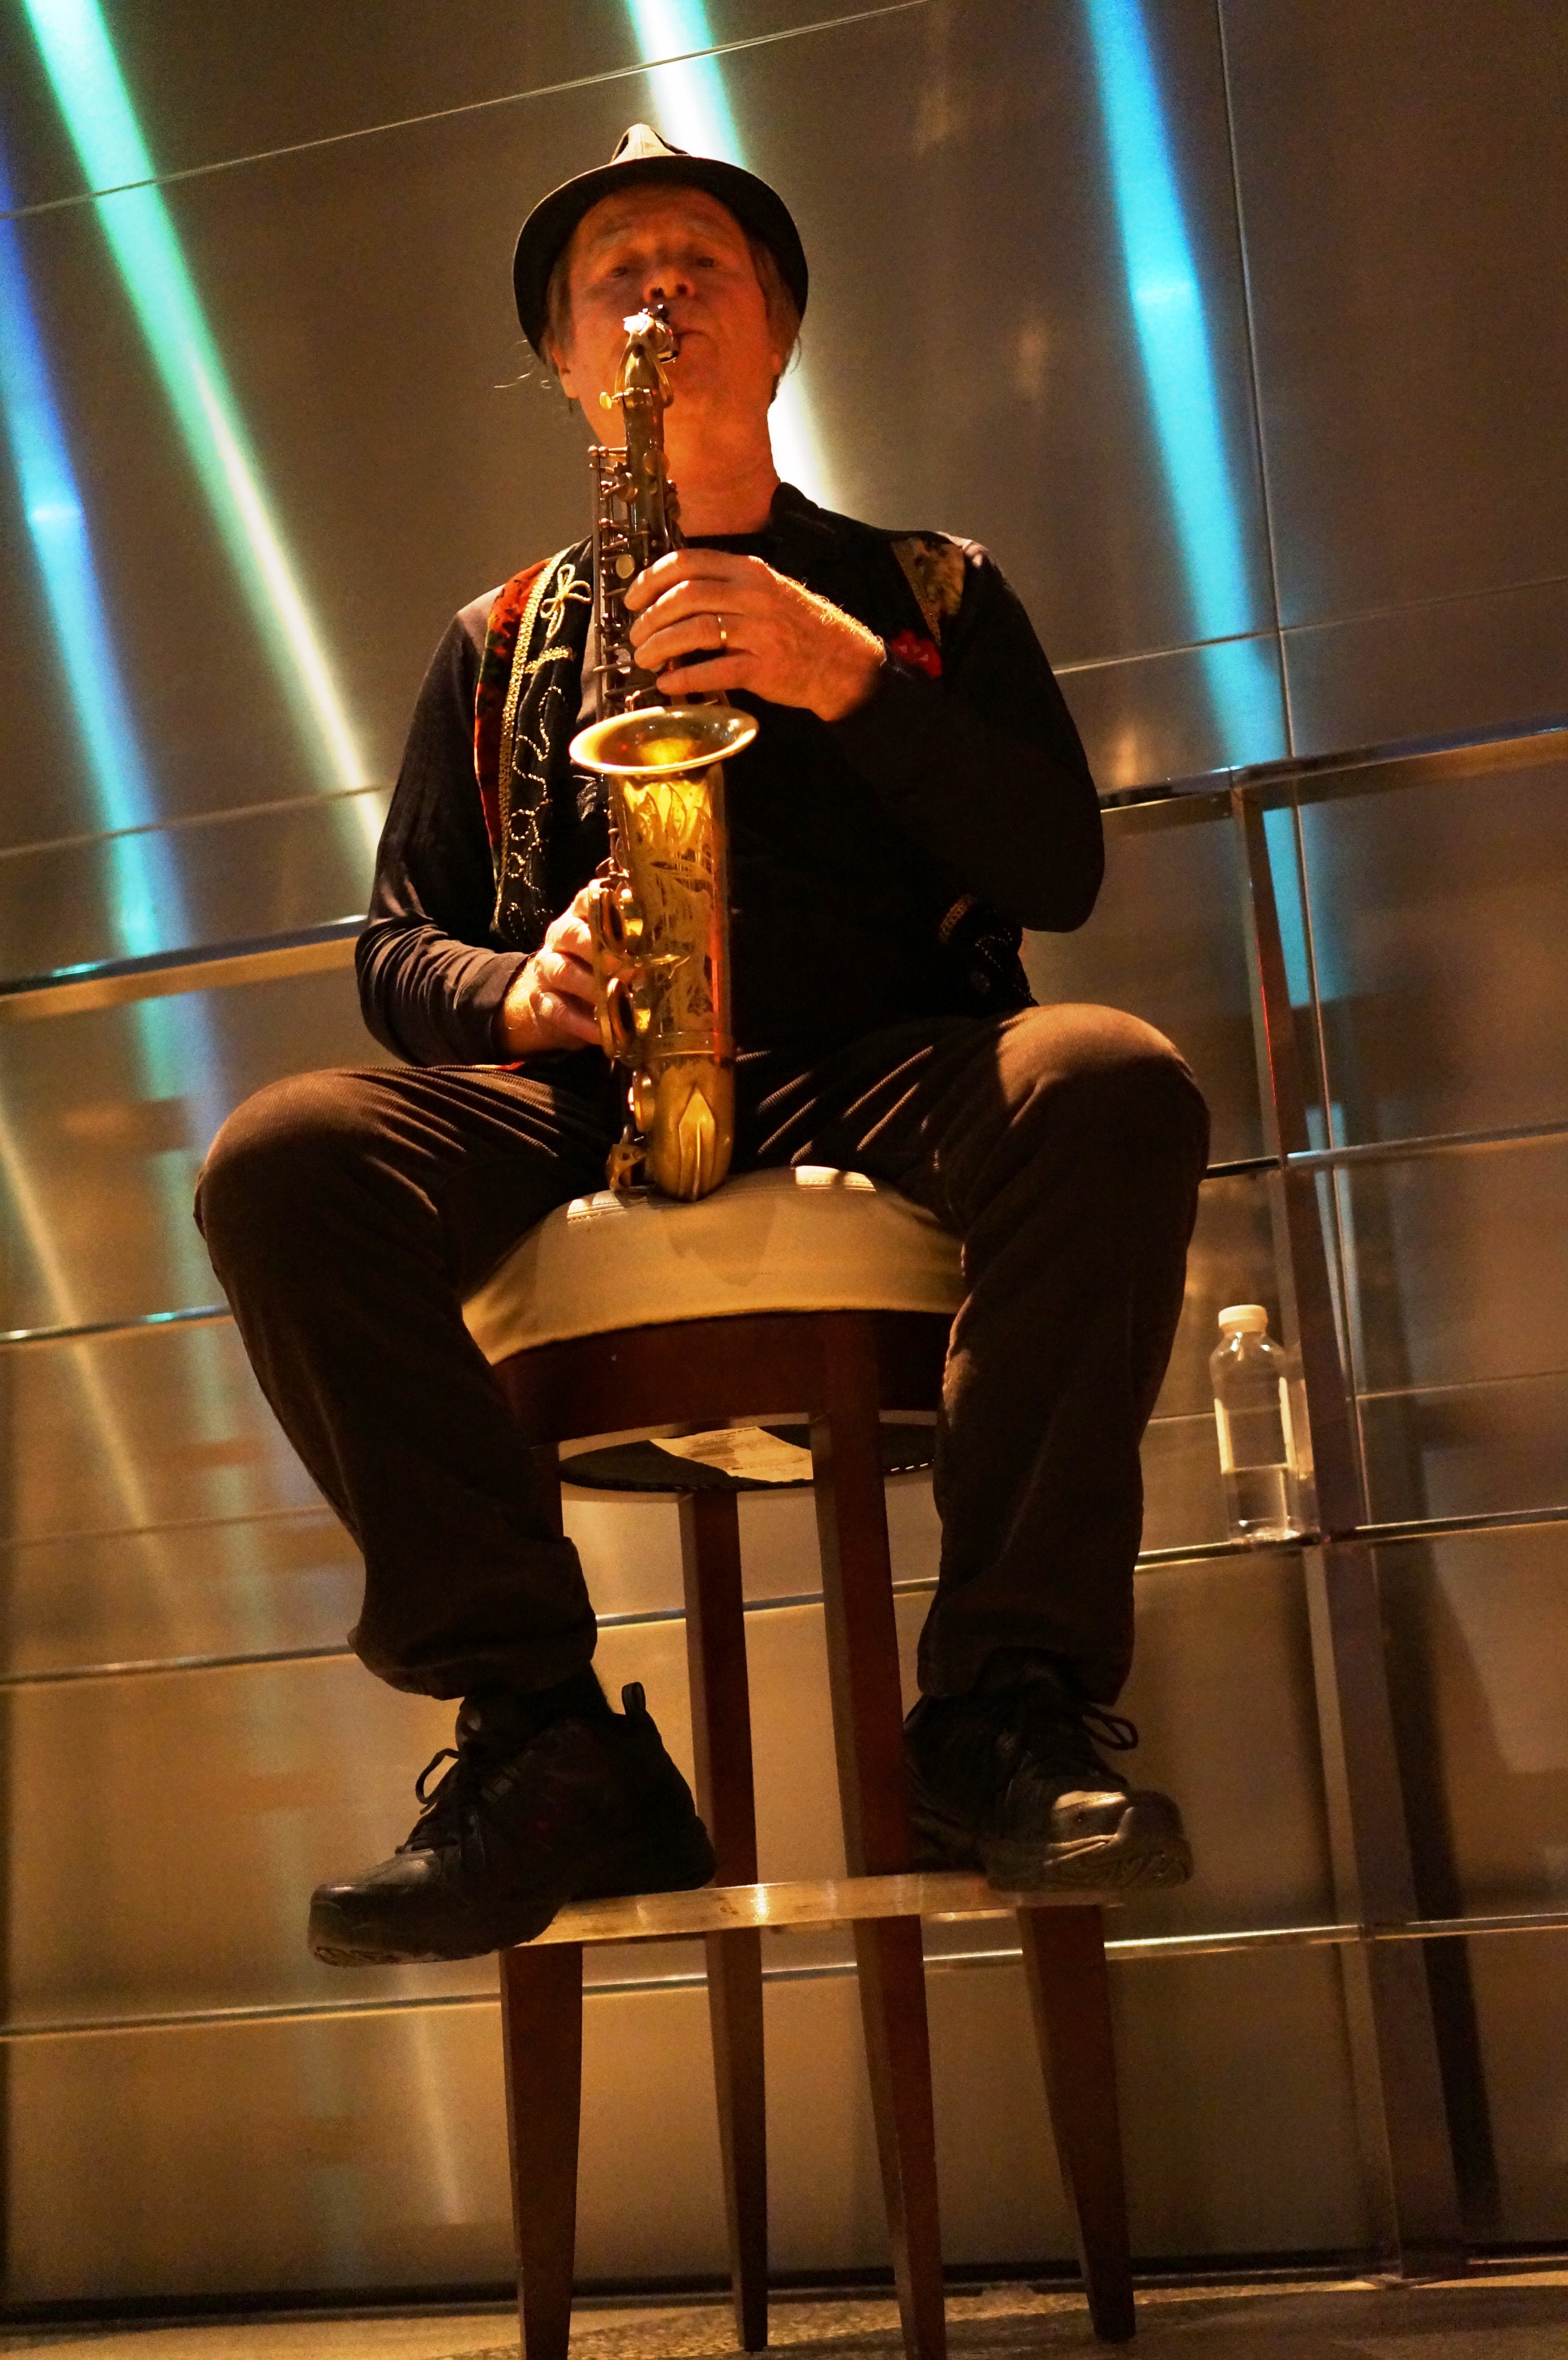
music, new york, concert, band, live, golden, instrument, musician, close, empire state building, musical instrument, close up, performance art, men, saxophone, stage, jazz, performance, singing, public, sound, guitarist, street musicians, tonkunst, wind instrument, soundbody, street music, brass band, singer songwriter, brass instrument, musical theatre